Serbia men's national water polo team

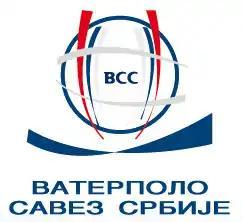
Logo of the

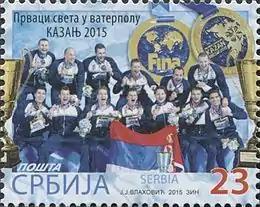
The 2015 world championship team on a Serbian postage stamp

The Serbia men's national water polo team represents Serbia in international men's water polo. It is considered to be one of the most successful men's water polo teams in the world, winning medals in all Olympic tournaments it has entered, including three golds, and being a multiple world and European champion.